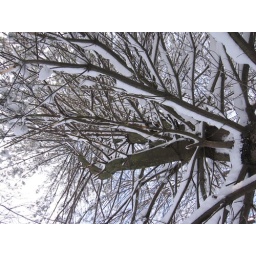
There's something about a pine tree in the snow